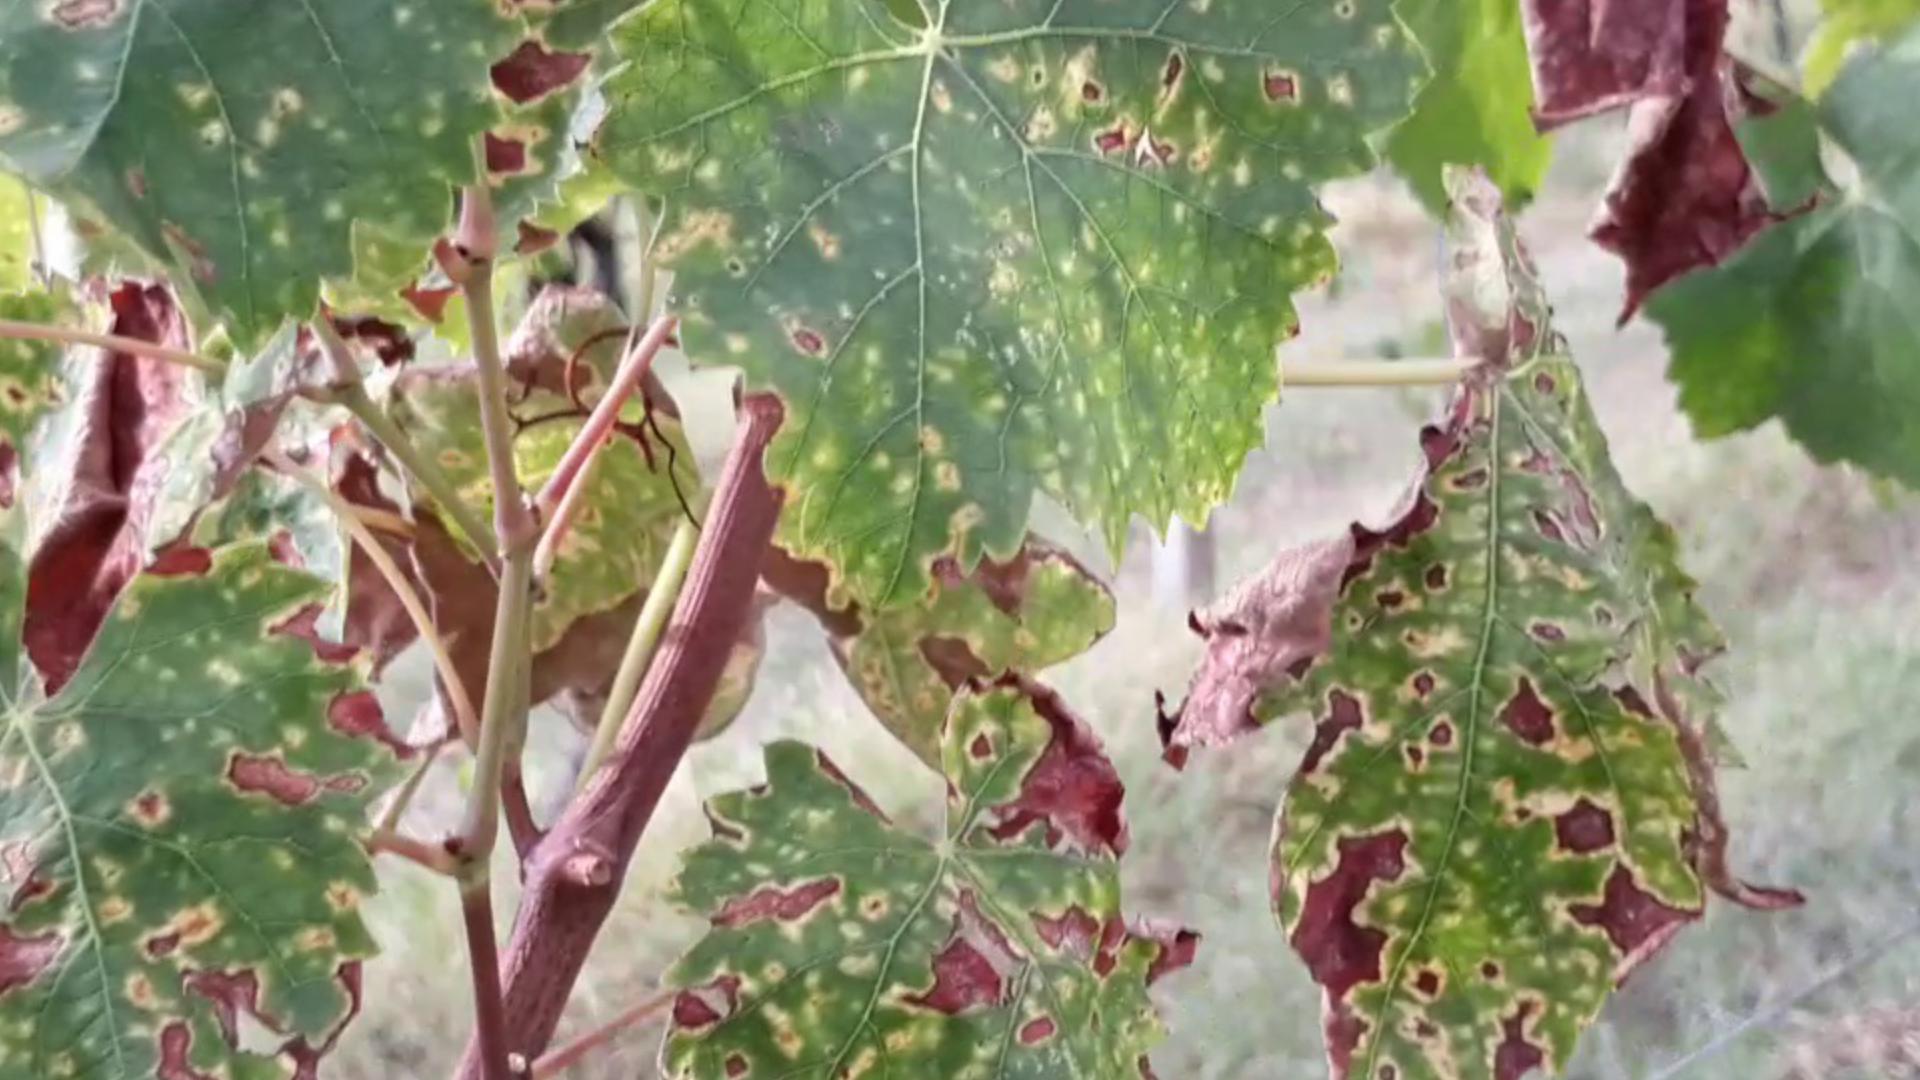
Label: esca